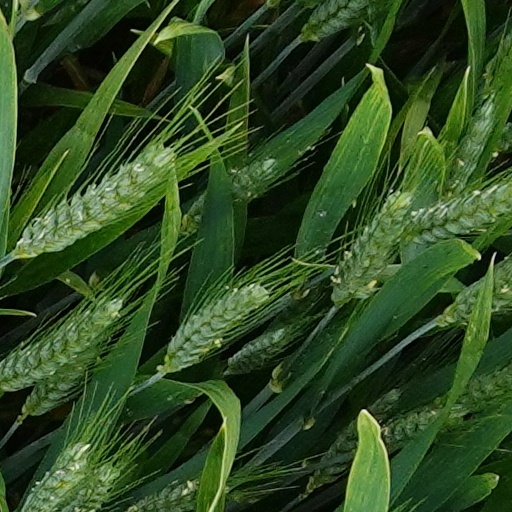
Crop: wheat